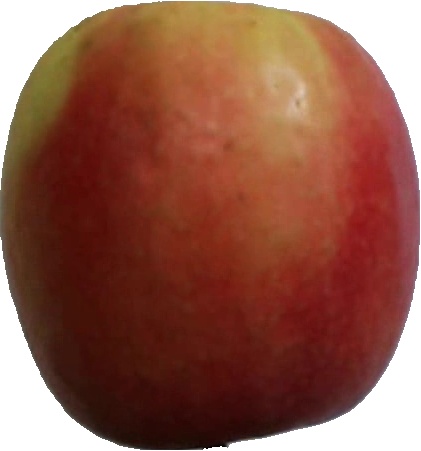
Label: apple_pink_lady_1